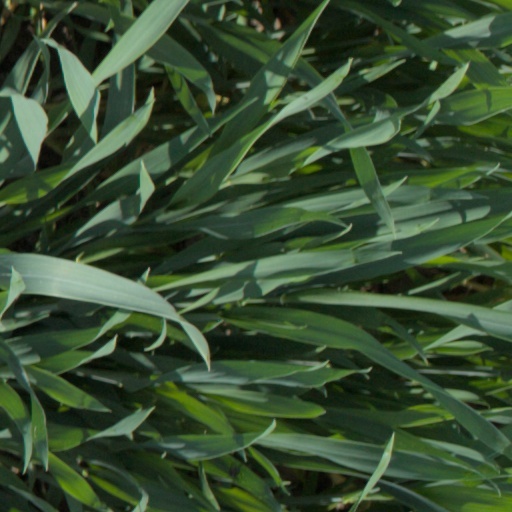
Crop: wheat